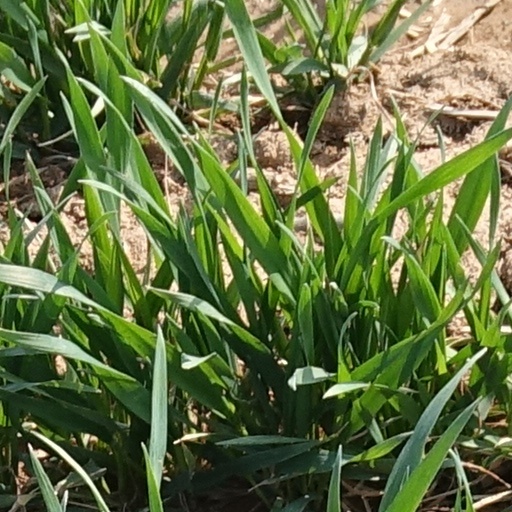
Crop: wheat